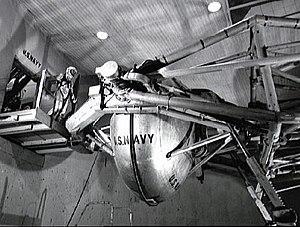
Le Naval Air Warfare Center Warminster était une installation militaire de la marine américaine située à Warminster et à Ivyland, en Pennsylvanie. Pendant la plus grande partie de son existence, la base était connue sous le nom de Naval Air Development Center Warminster, mais elle a également été appelée Johnsville Naval Air Development Center, NADC Johnsville ou simplement, Johnsville.